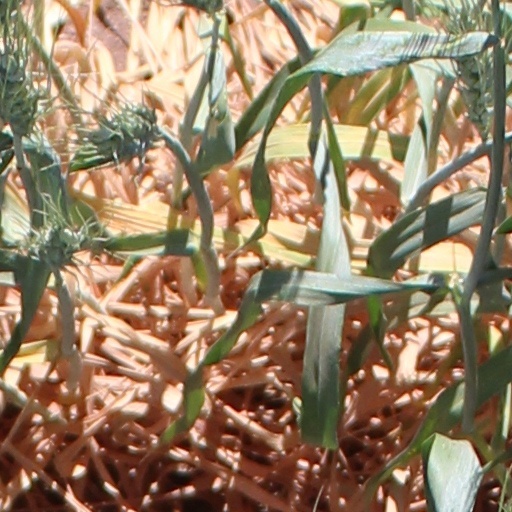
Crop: wheat